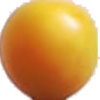
Label: Cherry Wax Yellow 1